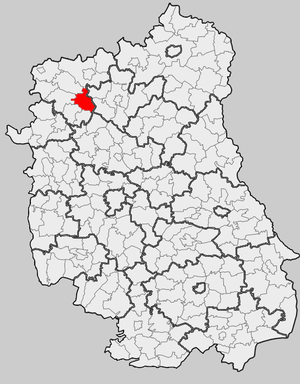
Wojcieszków est une gmina rurale du powiat de Łuków, dans la Voïvodie de Lublin, dans l'est de la Pologne.